Prince Andrew of Greece and Denmark

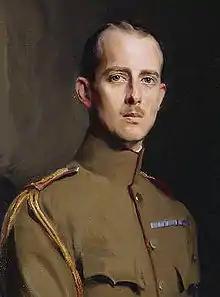
Portrait by Philip de László, 1913

In 1909, the political situation in Greece led to a "coup d'état", as the Athens government refused to support the Cretan parliament, which had called for the union of Crete (still nominally part of the Ottoman Empire) with the Greek mainland. A group of dissatisfied officers formed a Greek nationalist Military League and demanded, among other reforms, the removal of royal princes from the army, which led to Prince Andrew's resignation from the army and the rise to power of Eleftherios Venizelos.